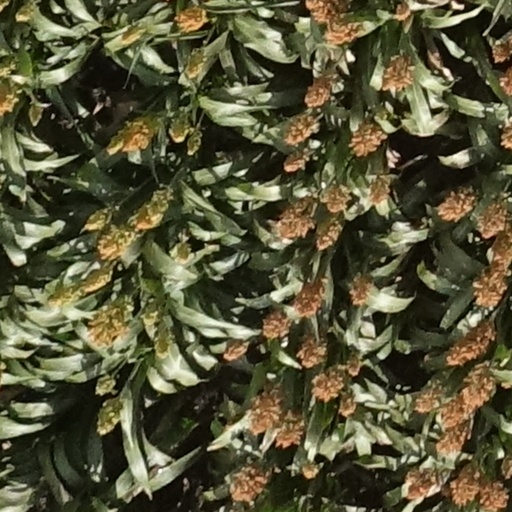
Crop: sorghum